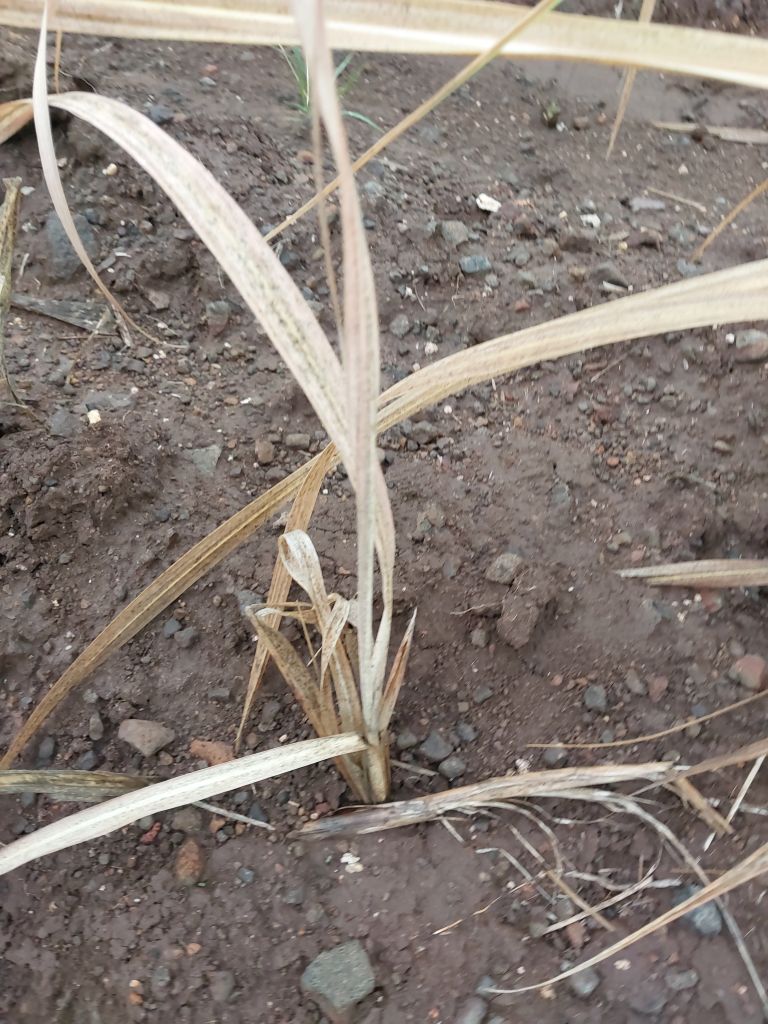
Label: Sett Rot